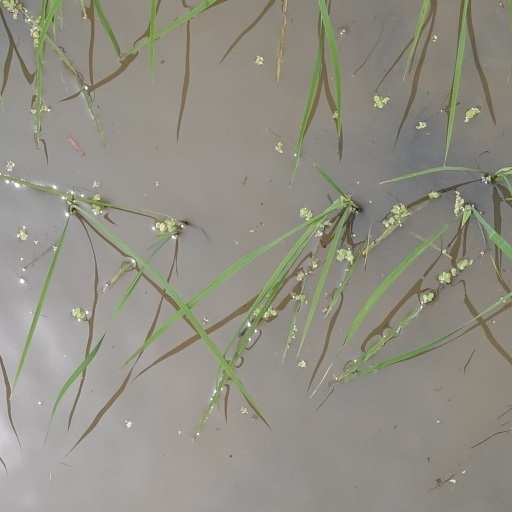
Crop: rice